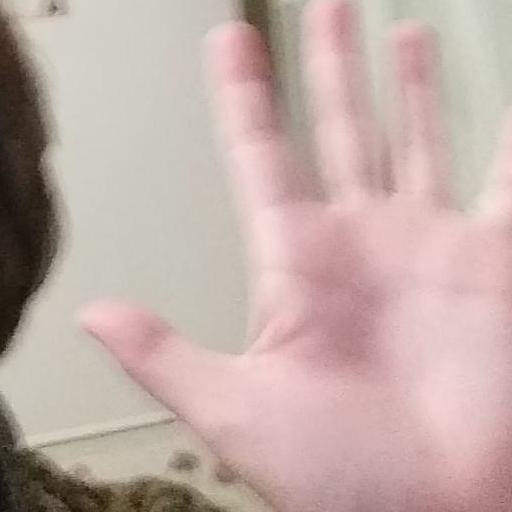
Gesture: palm